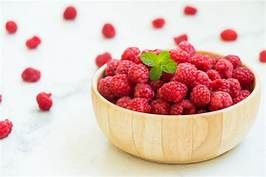
Label: raspberry